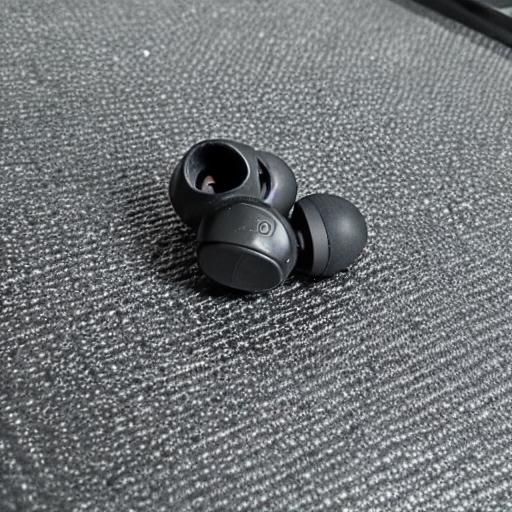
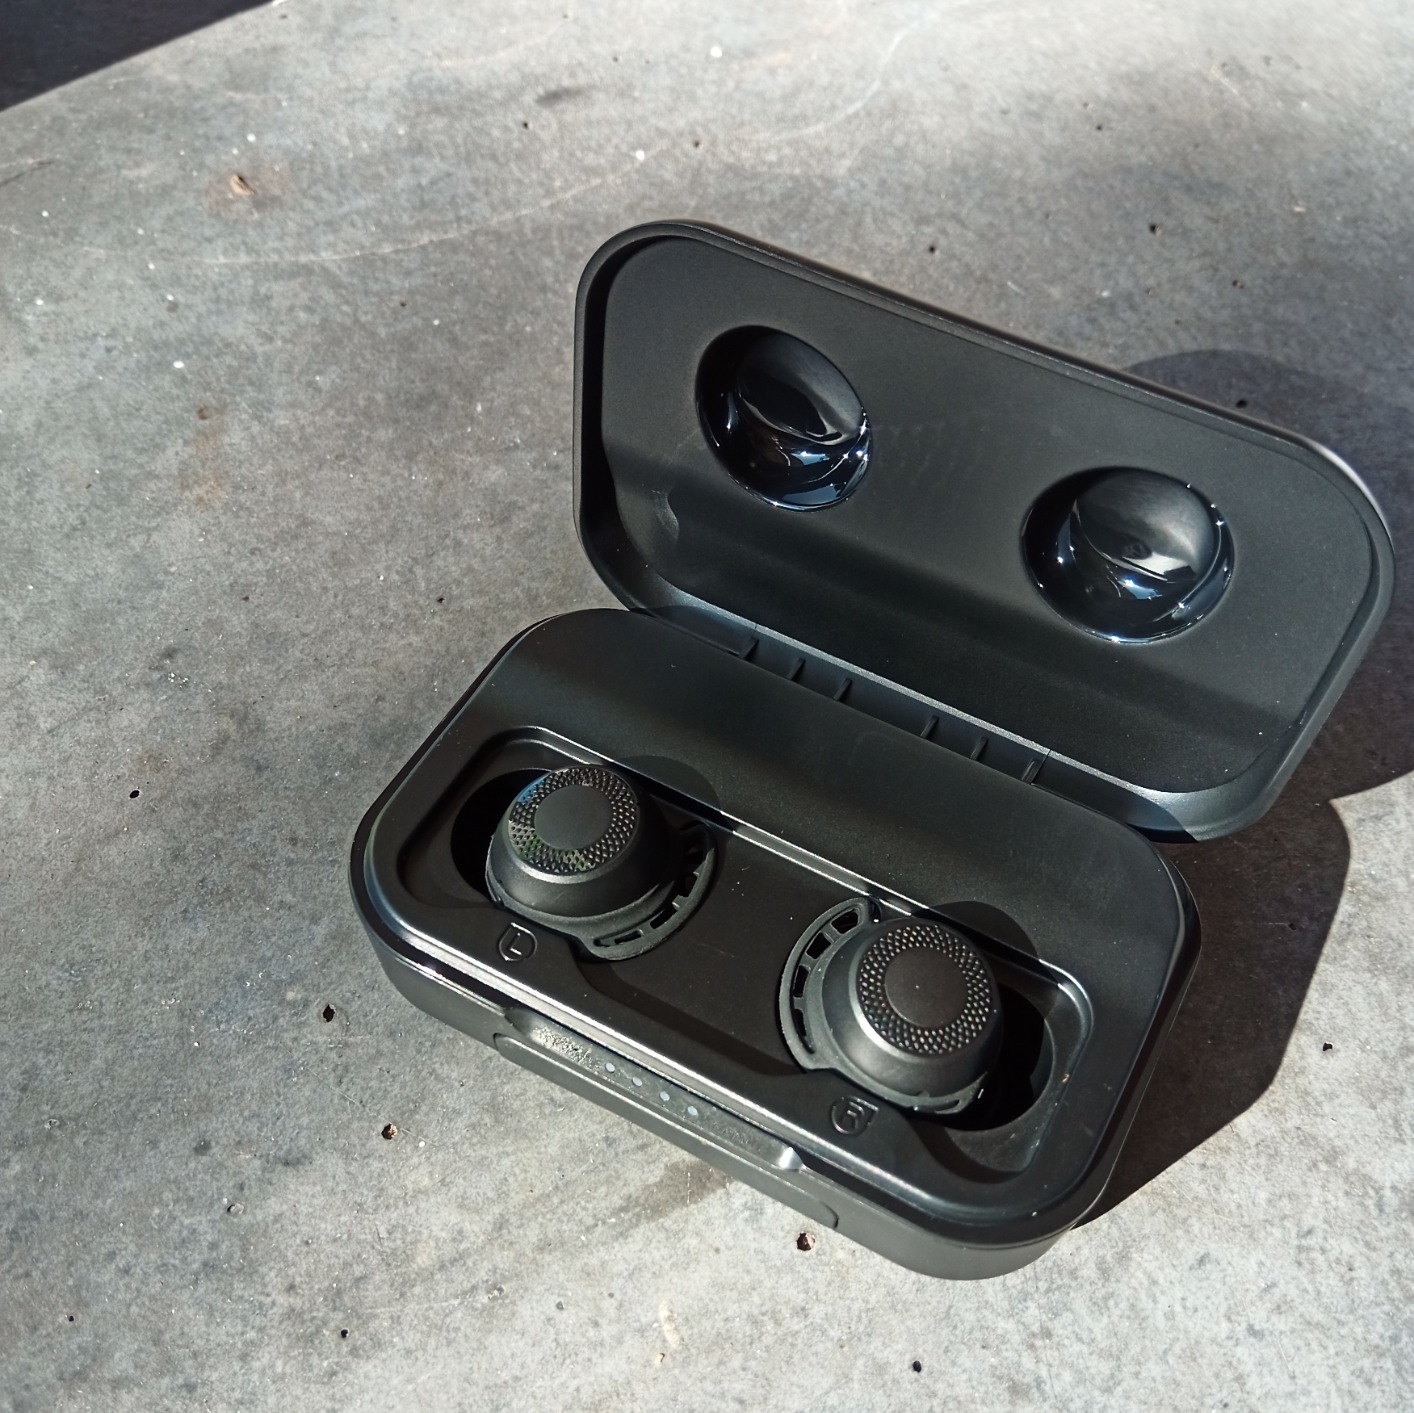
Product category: earbuds
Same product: no